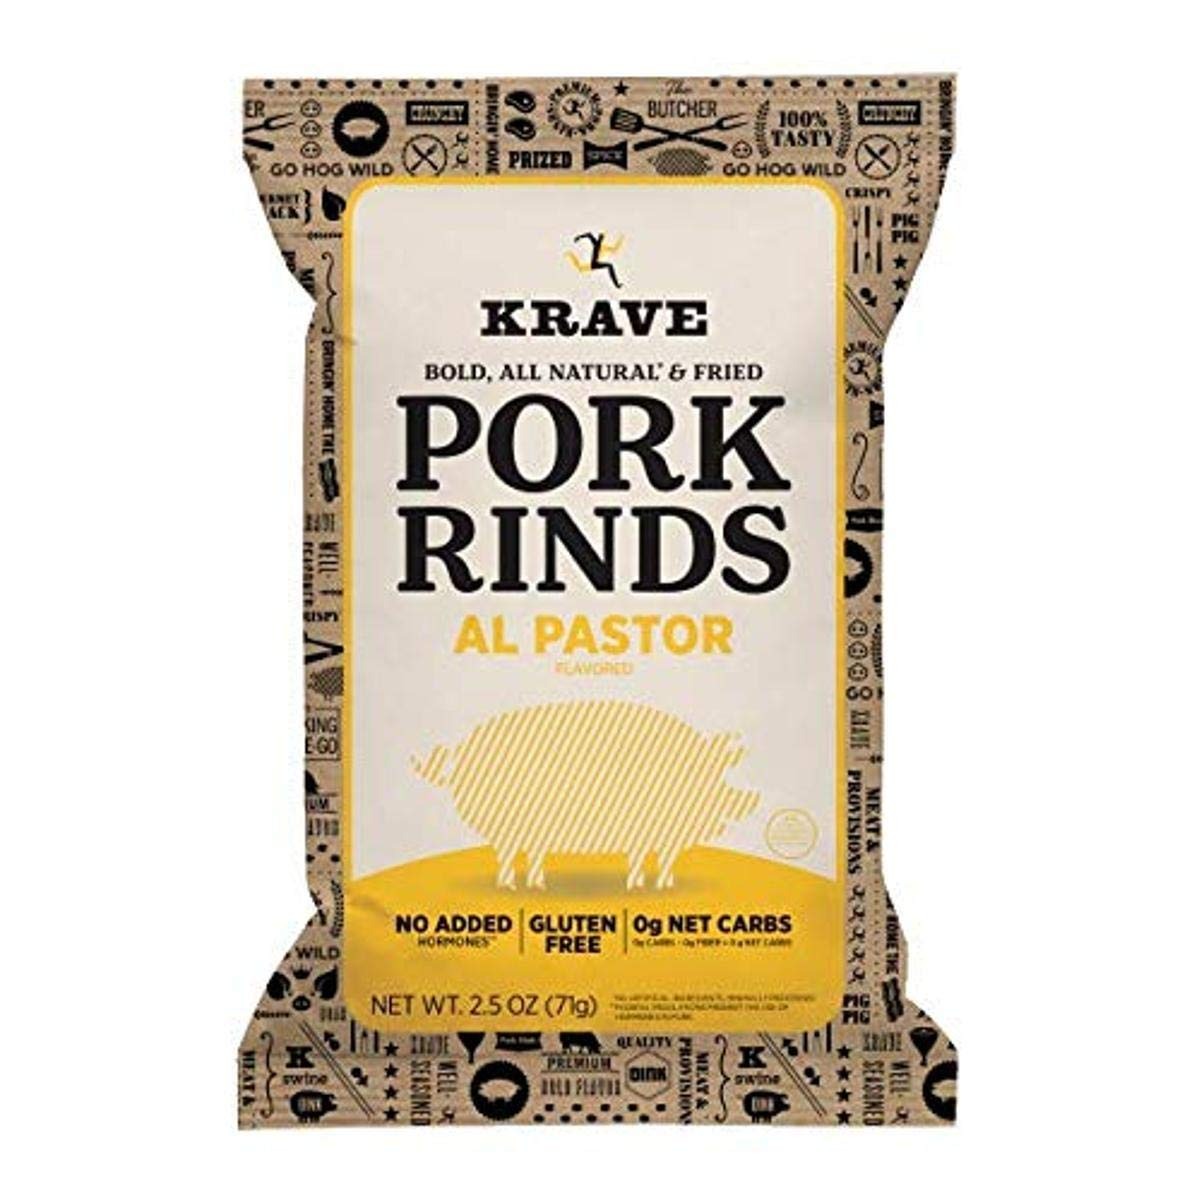
Item Name: KRAVE Jerky KRAVE Al Pastor Keto Pork Rinds, 2.5oz bags, 2.5 Ounce
Product Description: 0 g net carbs. 0 g total carbs - 0 g fiber = 0 g net carbs (Net carbs include only those carbohydrates that cause a noted effect on blood sugar). Gluten free. Bold, all natural (no artificial ingredients, minimally processed) & fried. No added hormones (Federal regulations prohibit the use of hormones in pork). Bold. Crunchy. Tasty. Light, airy and bursting with flavor, Krave All Natural (no artificial ingredients, minimally processed) Pork Rinds are a fresh take on a snacking classic. Gluten-free with no added hormones (Federal regulations prohibit the use of hormones in pork) and 0 grams of total carbohydrates per serving, this bold and crunchy snack will help fuel your day and conquer your Krave-ings. Tease your taste buds with all the flavors of delicious al pastor: caramelized pork, bright pineapple, and crisp onion. This dynamic balance of crunchy, sweet and savory will leave you wanting more. US inspected and passed by Department of Agriculture. kravejerky.com. Enjoy & (hashtag)Kravebetter. Not Kravin' it? Tell us!
Value: 2.5
Unit: Ounce

Price: 2.98